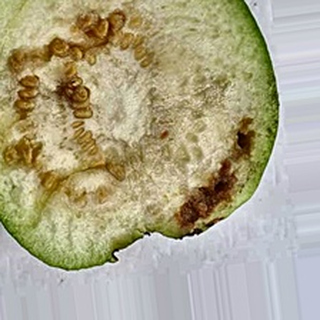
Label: guava_fruit_fly